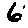
Label: 6